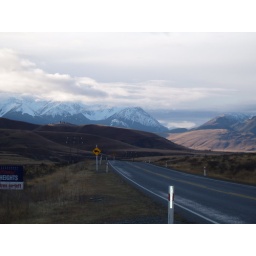
castle hill in the background